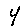
Label: 4